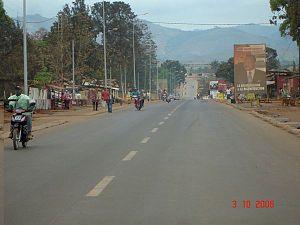
Avenue de la république, Dolisie
Louis Henri Albert Dolisie est un explorateur et administrateur colonial français, lieutenant gouverneur du Congo français du 1ᵉʳ juin 1894 au 22 janvier 1899. Né à Mutzig le 22 décembre 1856, il est décédé à Orléans le 22 janvier 1899.
Dolisie, anciennement appelée Loubomo, est la troisième ville de la République du Congo, située au centre de l'axe Pointe-Noire-Brazzaville. Elle se situe dans la région du Niari, dont elle est le chef-lieu. La ville est reliée par la route nationale 1 ainsi que par le chemin de fer Congo-Océan aux deux principales villes du pays, Brazzaville et de Pointe-Noire, ainsi qu'au Gabon qui se trouve à environ 200 kilomètres au nord. Son maire actuel est Ghyslain Rodrigue Nguimbi Makosso.